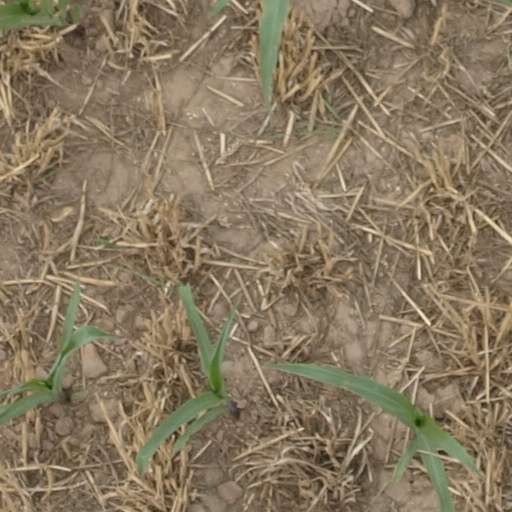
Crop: maize; corn